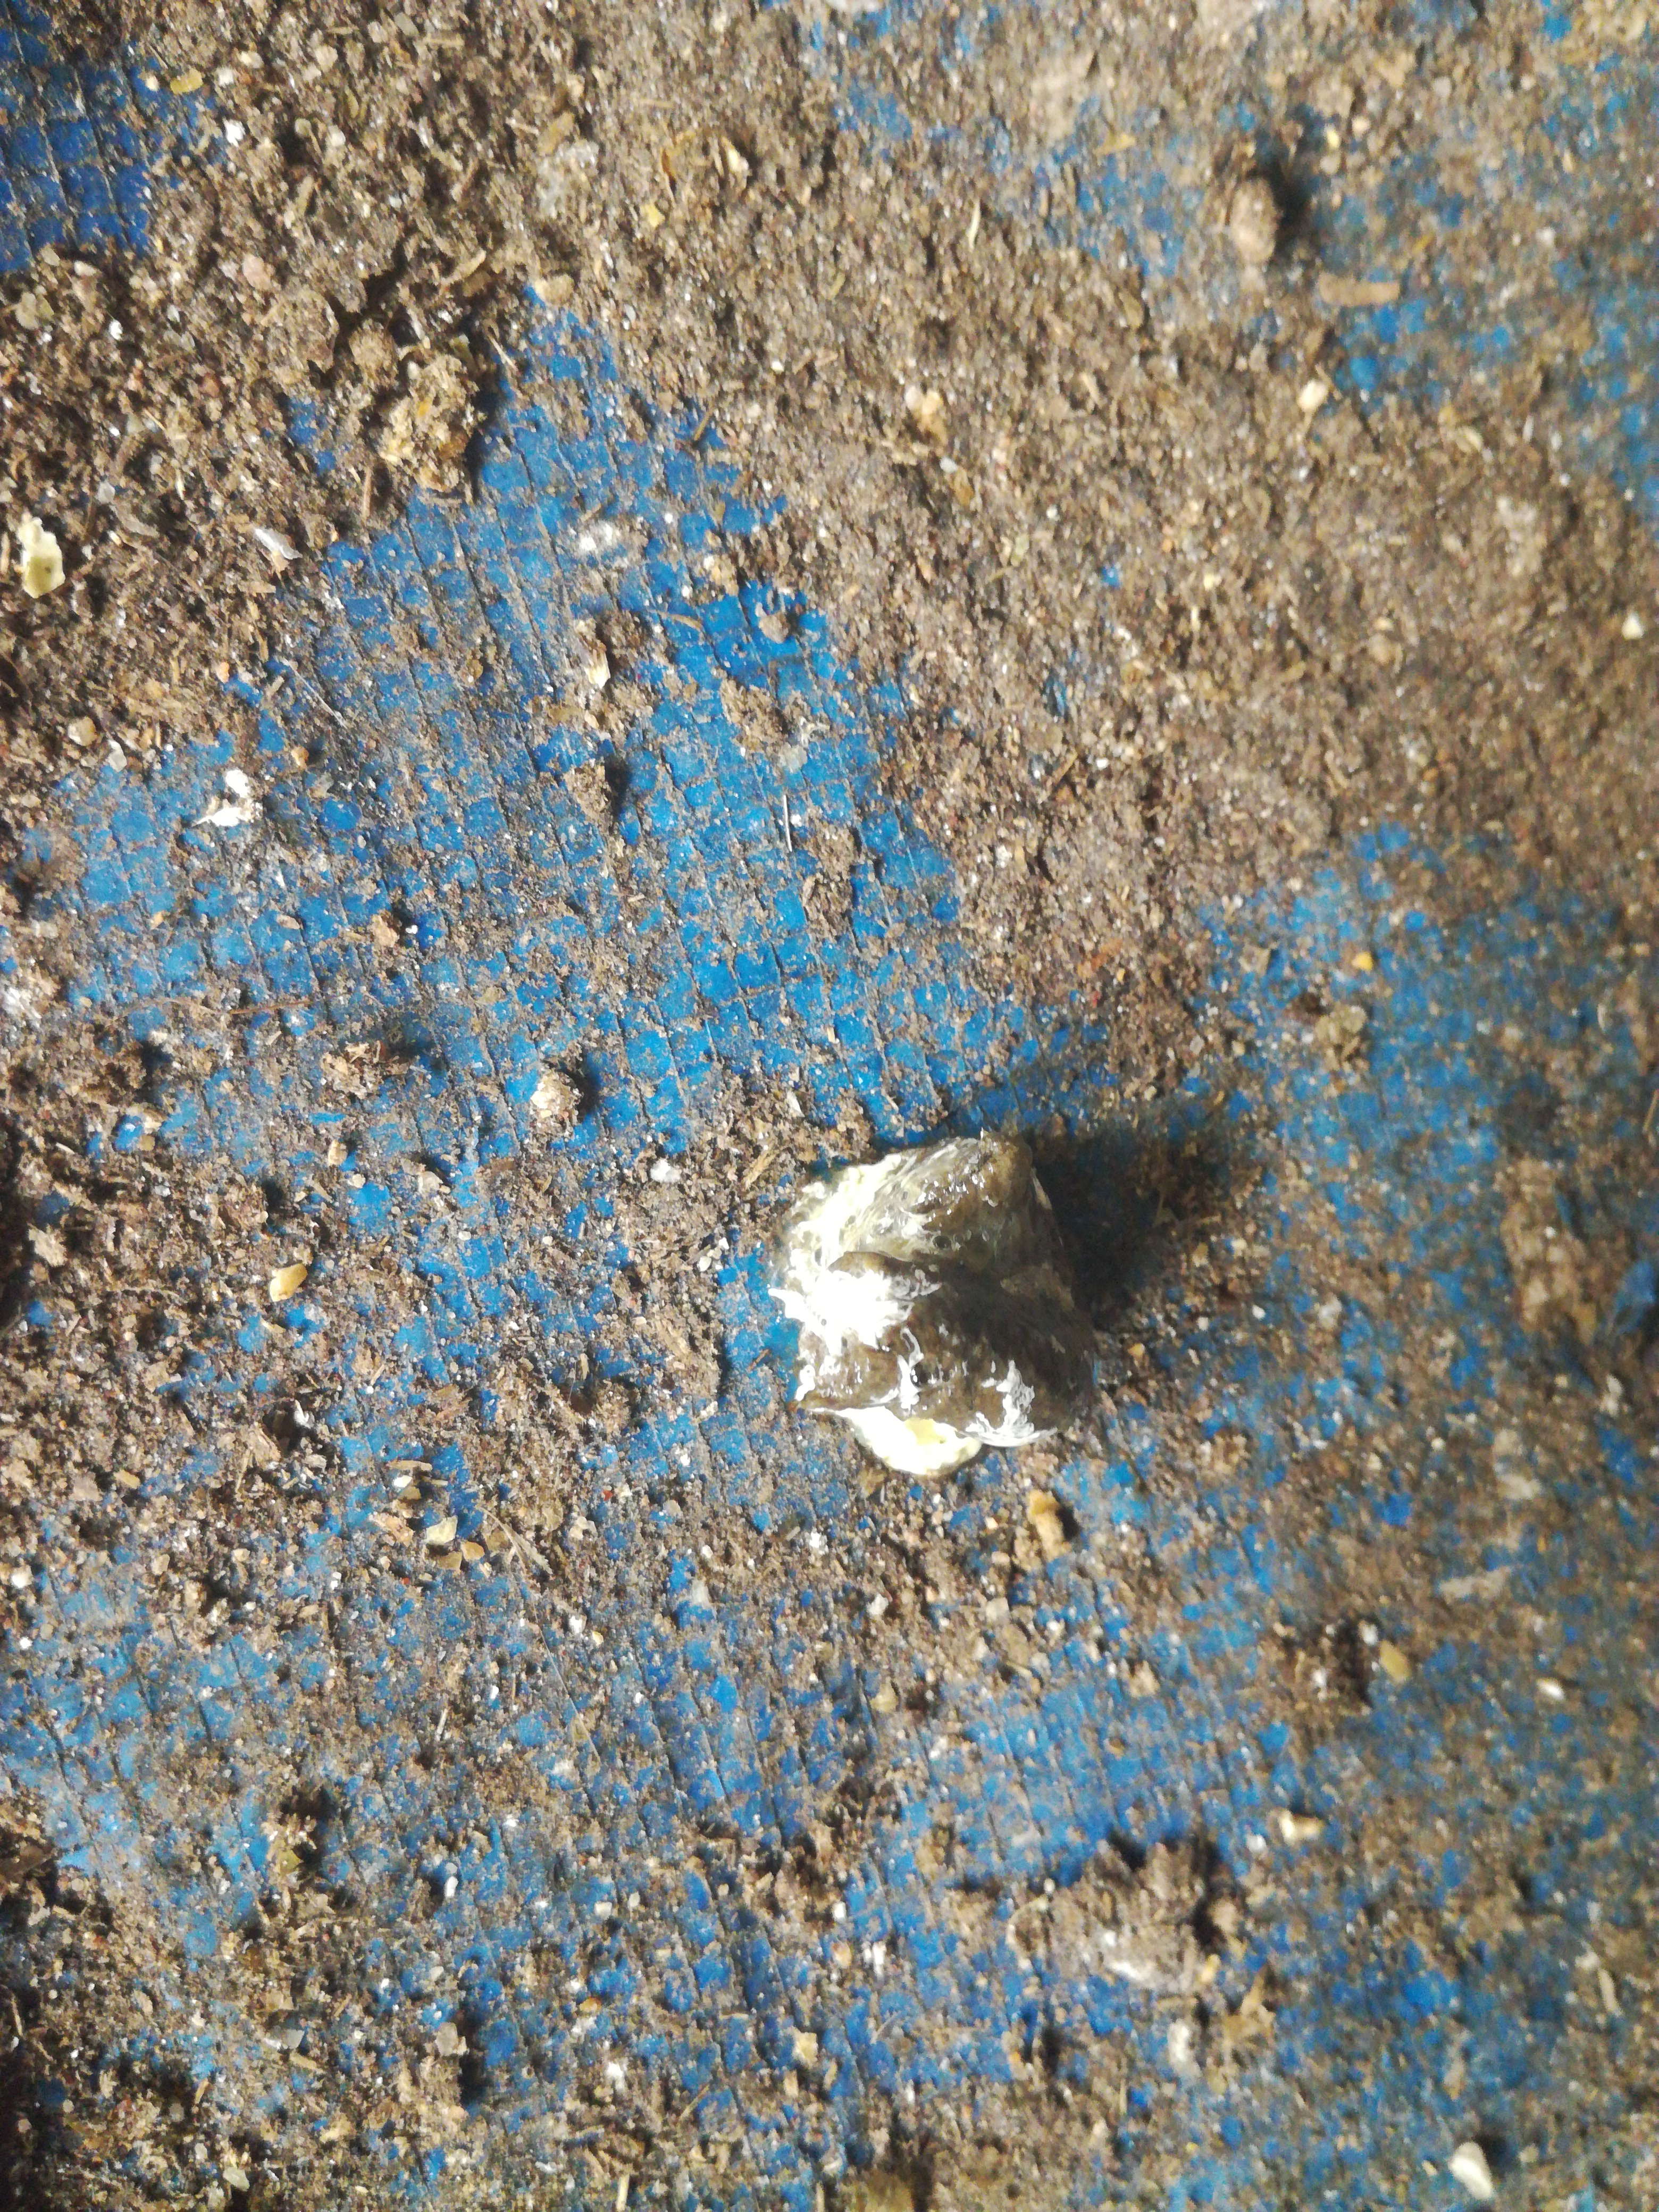
PCR-confirmed diagnosis: Salmonella